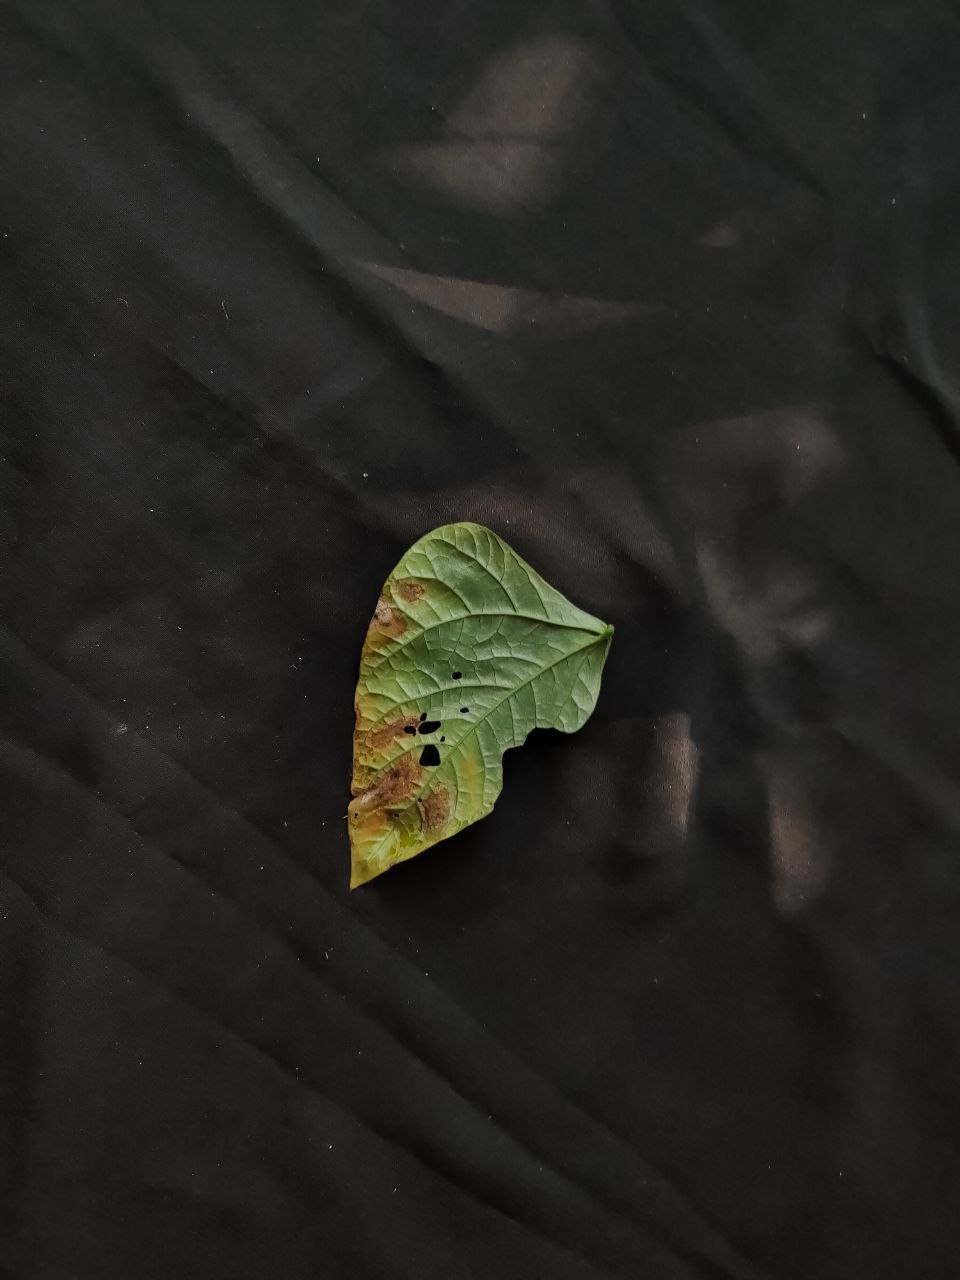
Crop: cowpea
Leaf condition: Bacterial wilt